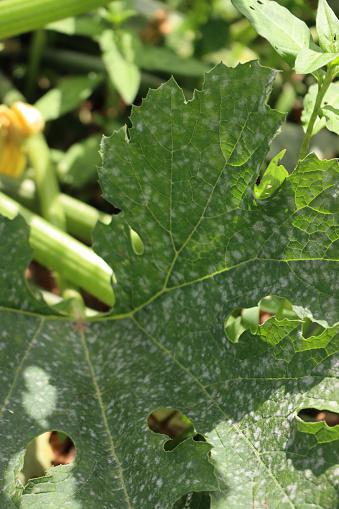
Plant: Zucchini
Disease: zucchini powdery mildew